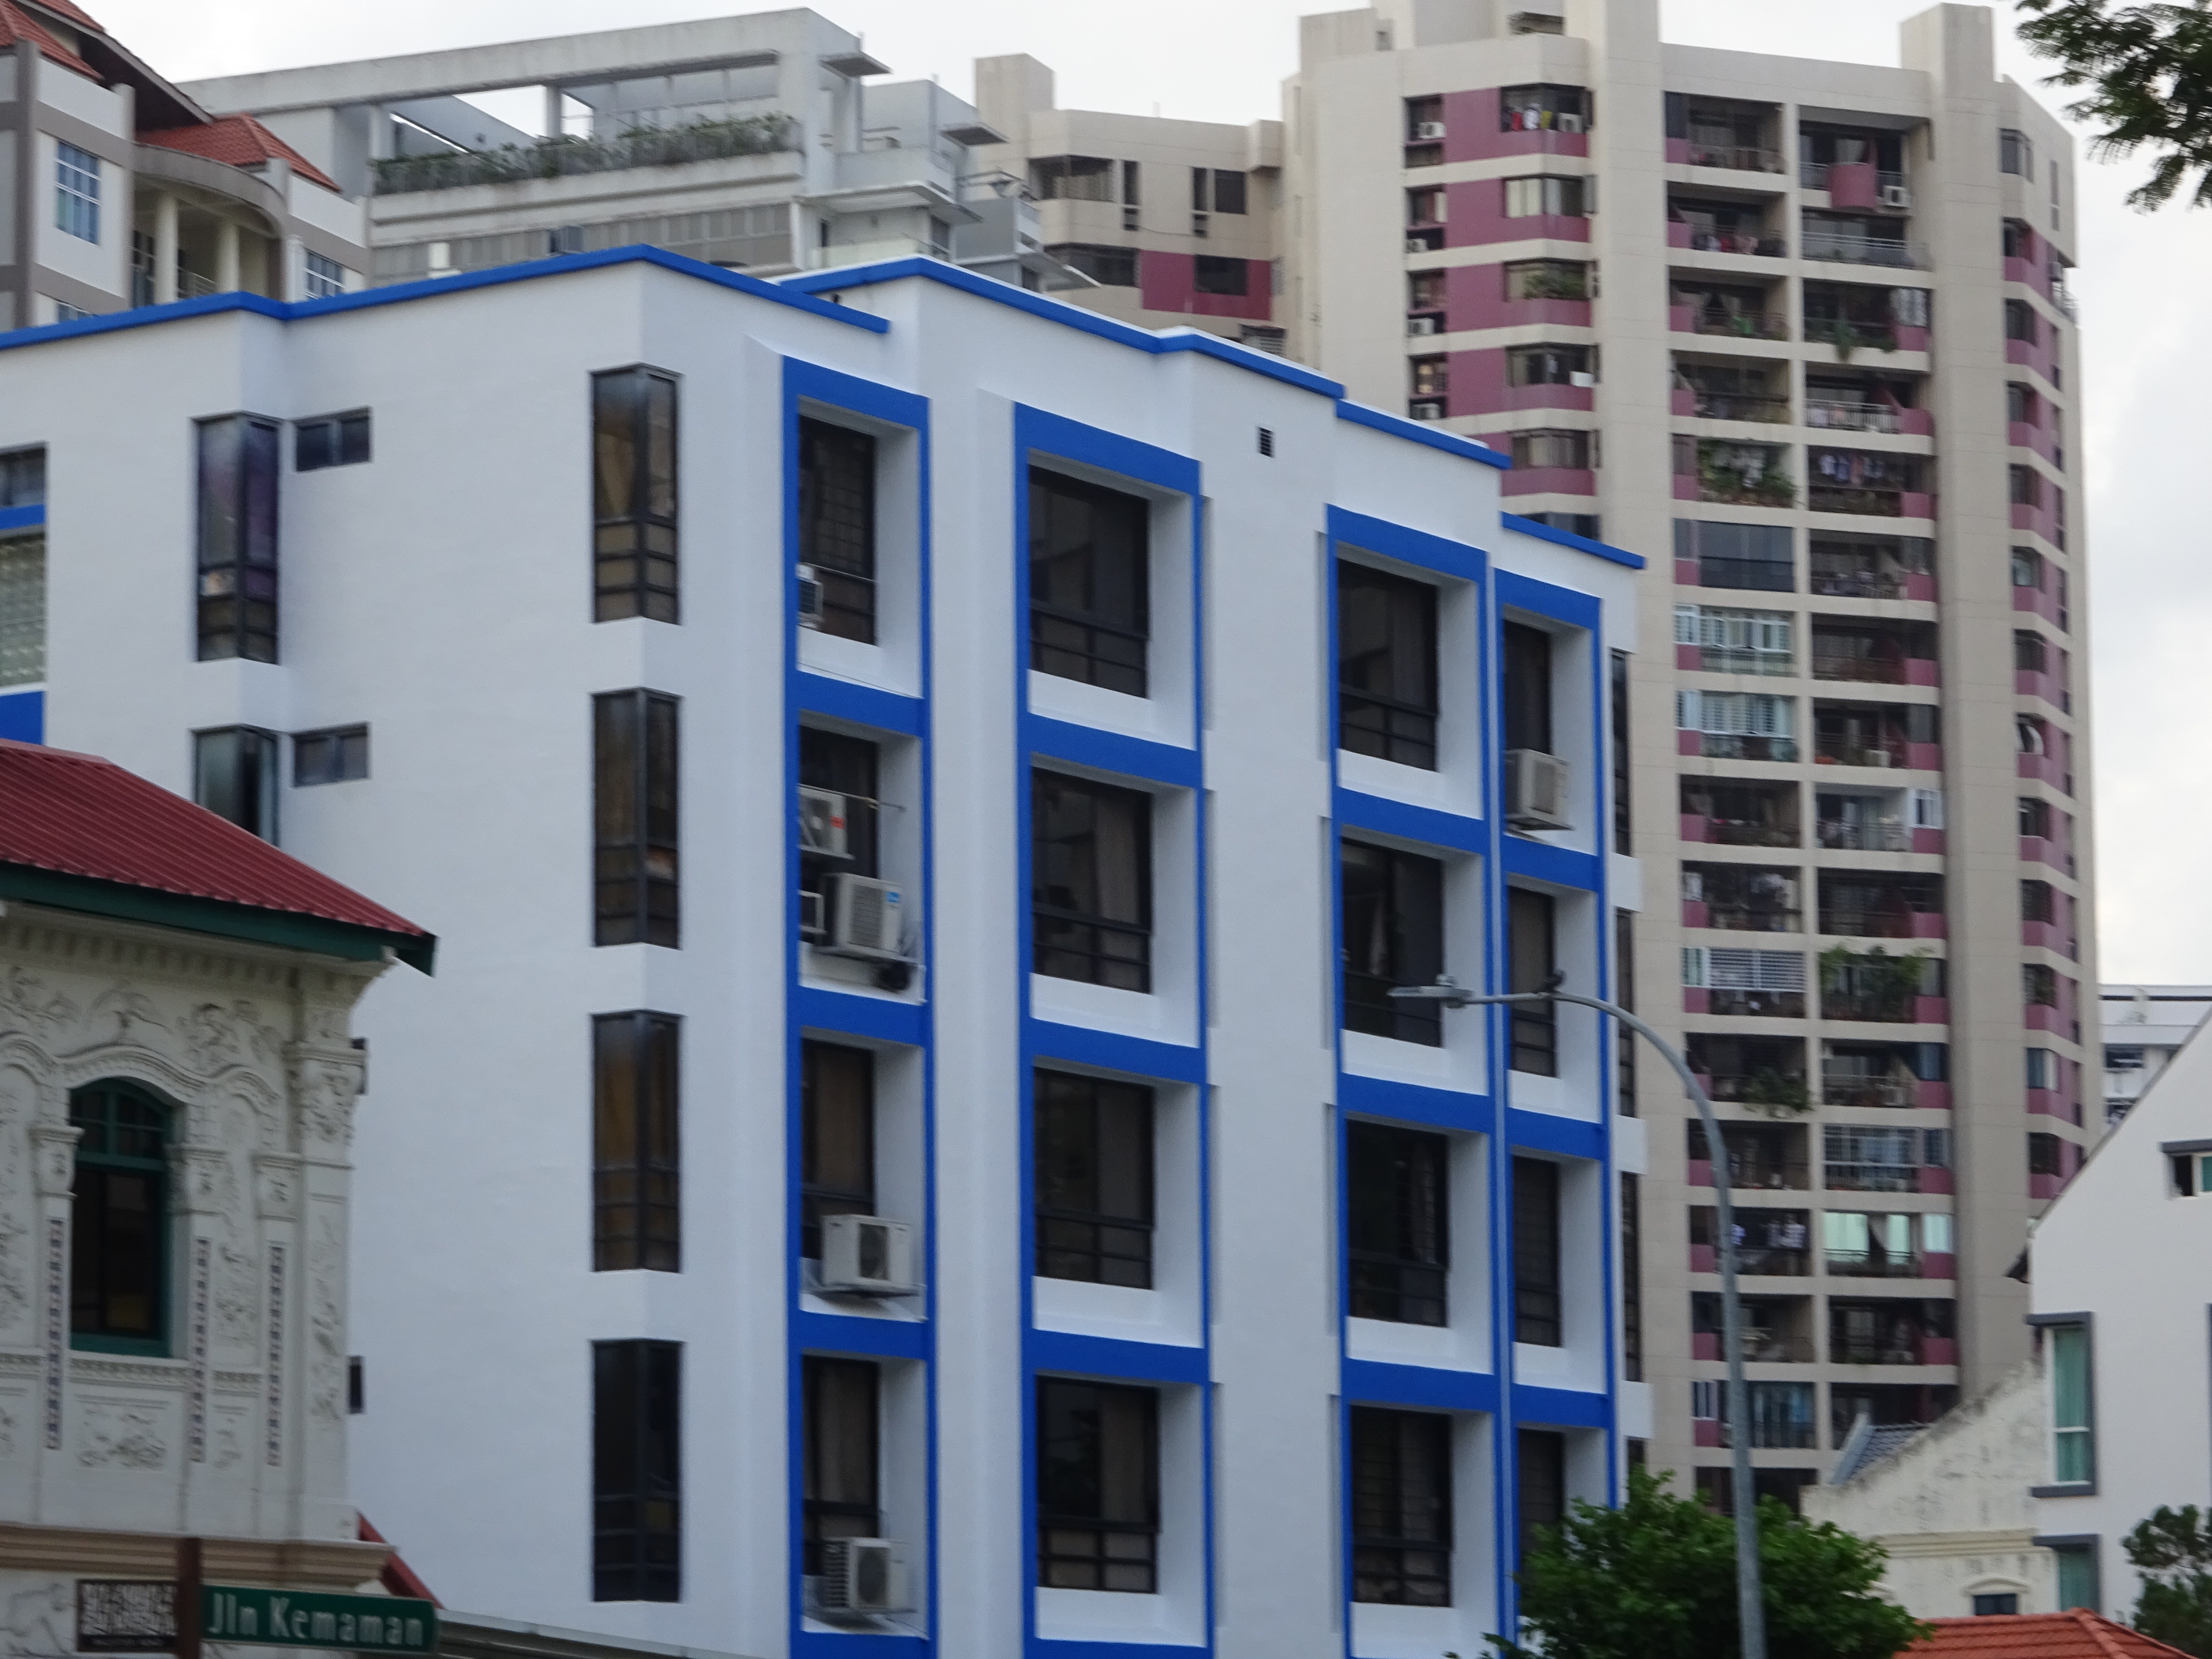
buildings, life, living, city, street, building, window, daytime, property, blue, urban design, tower block, condominium, neighbourhood, skyscraper, residential area, Material property, commercial building, real estate, landmark, sky, facade, roof, metropolis, urban area, human settlement, mixed use, tree, plant, electric blue, apartment, suburb, home, downtown, room, headquarters, house, corporate headquarters, transport, sash window